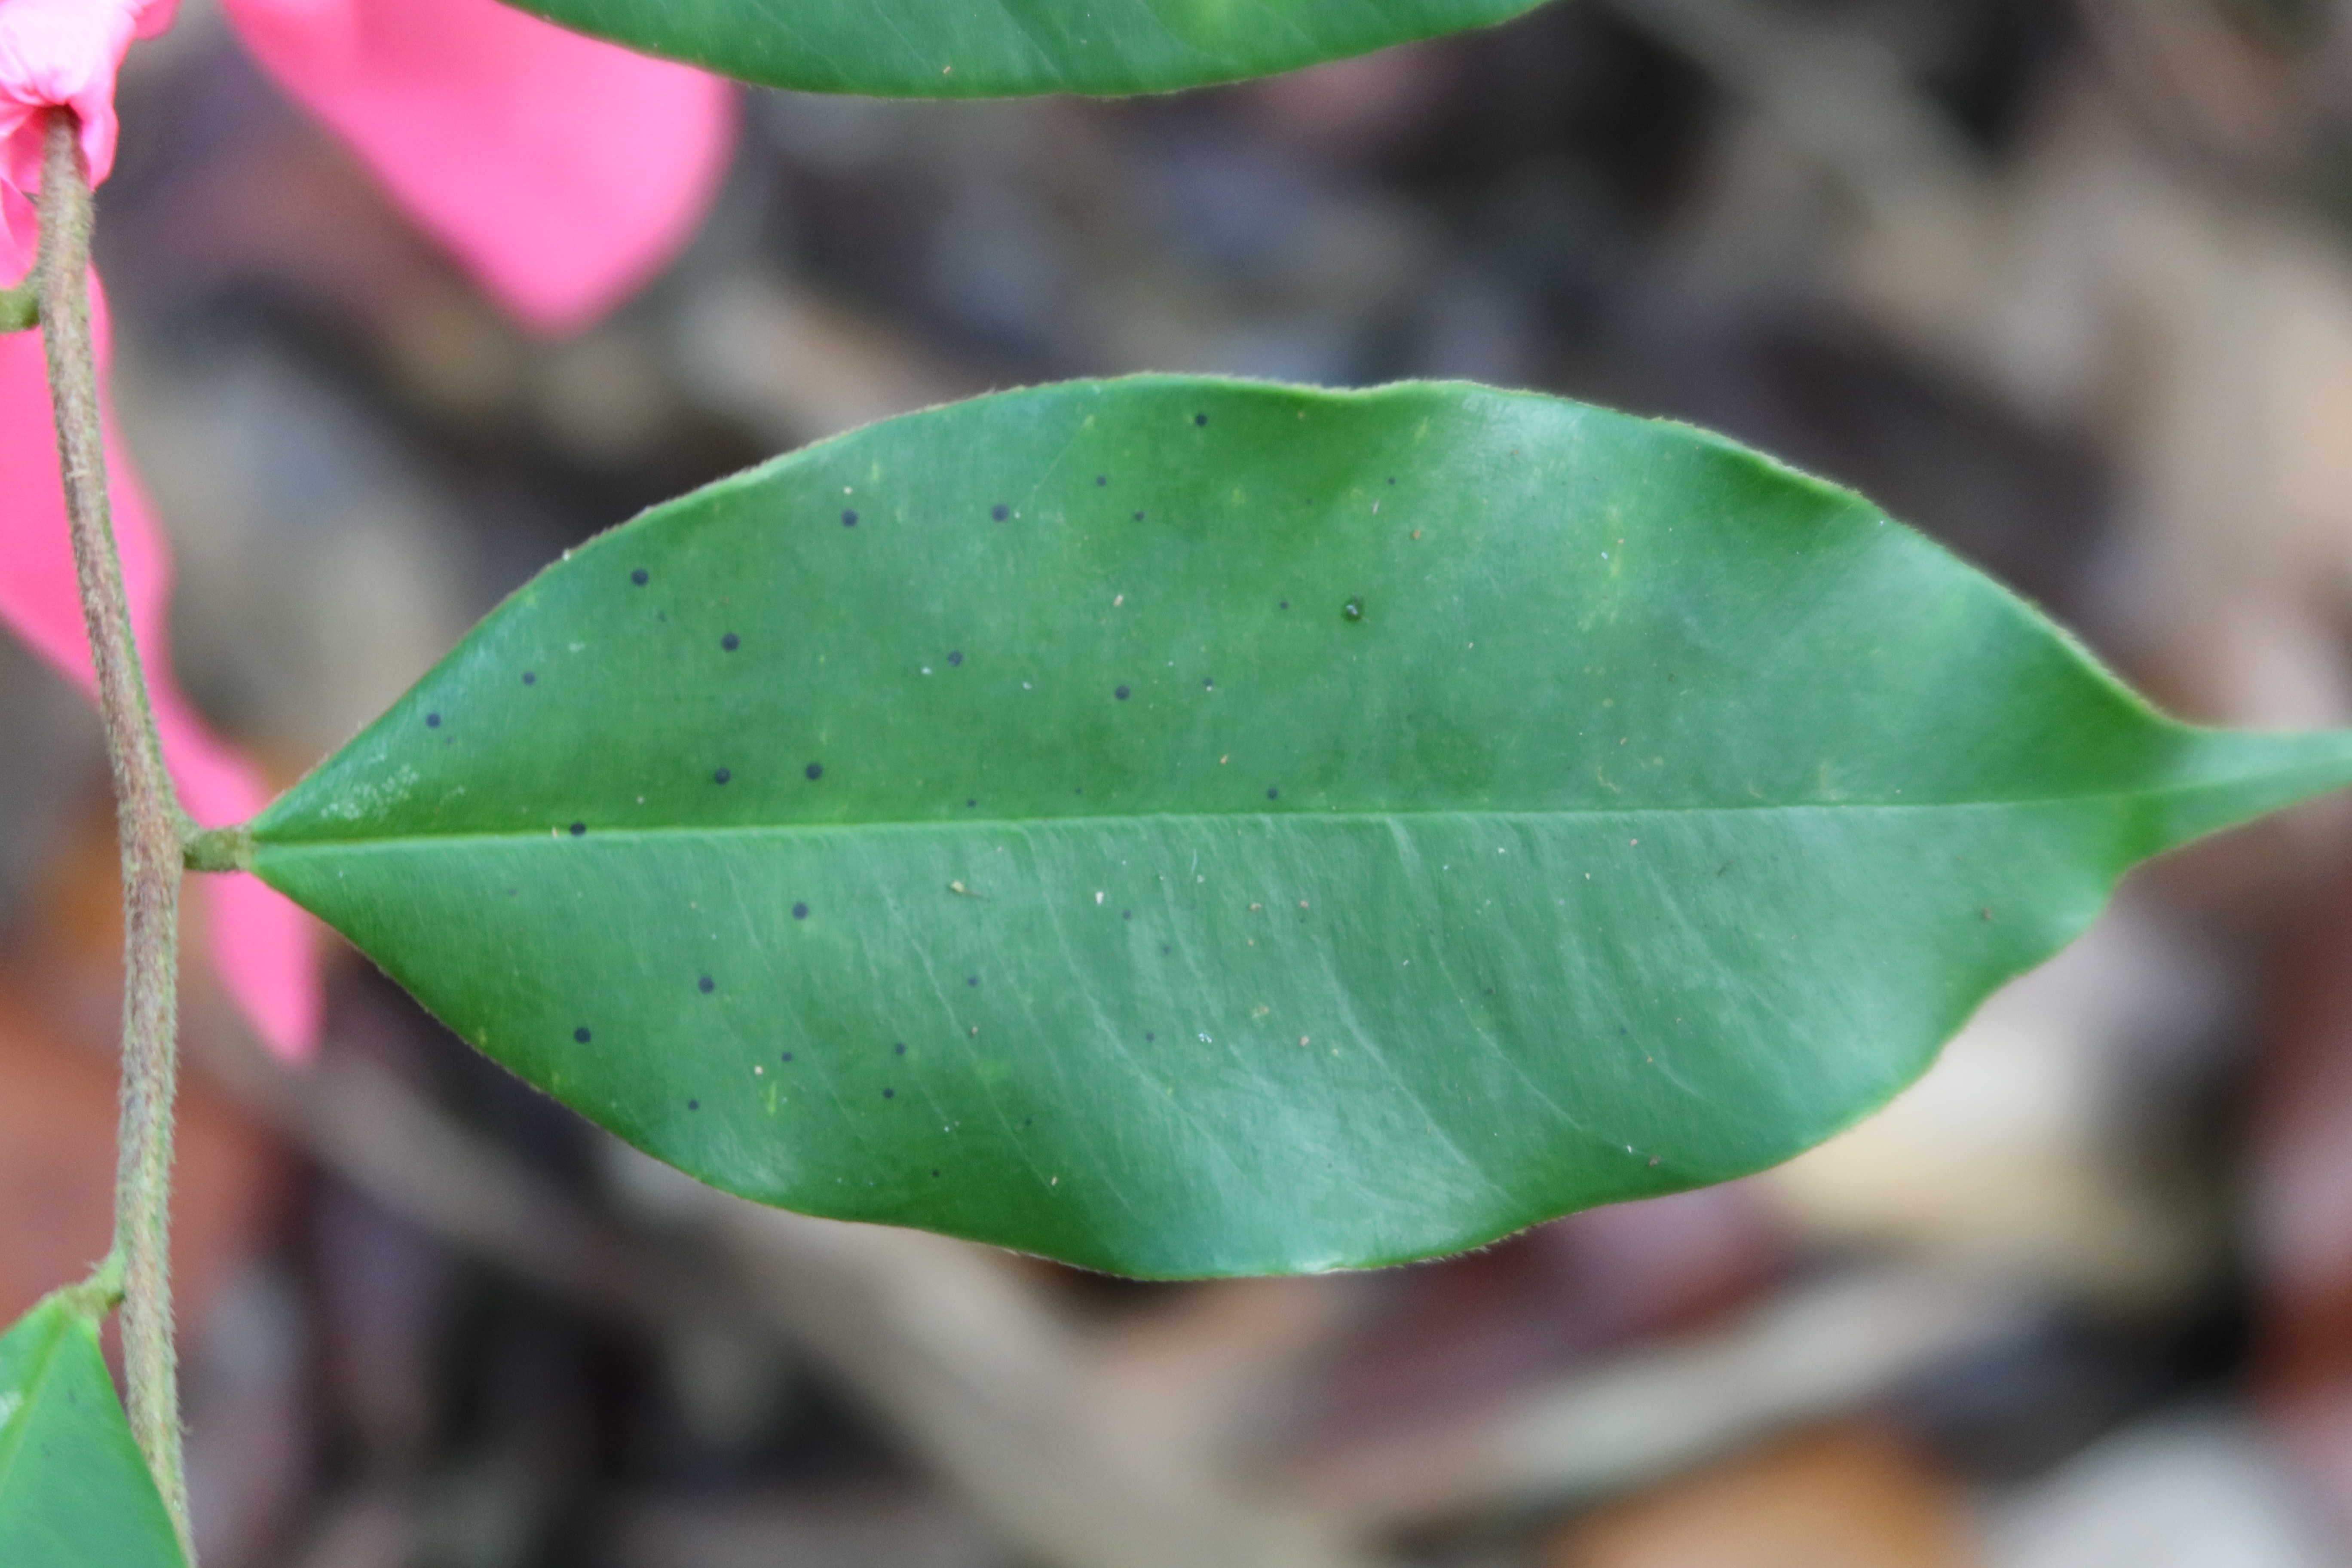
Label: Black spots